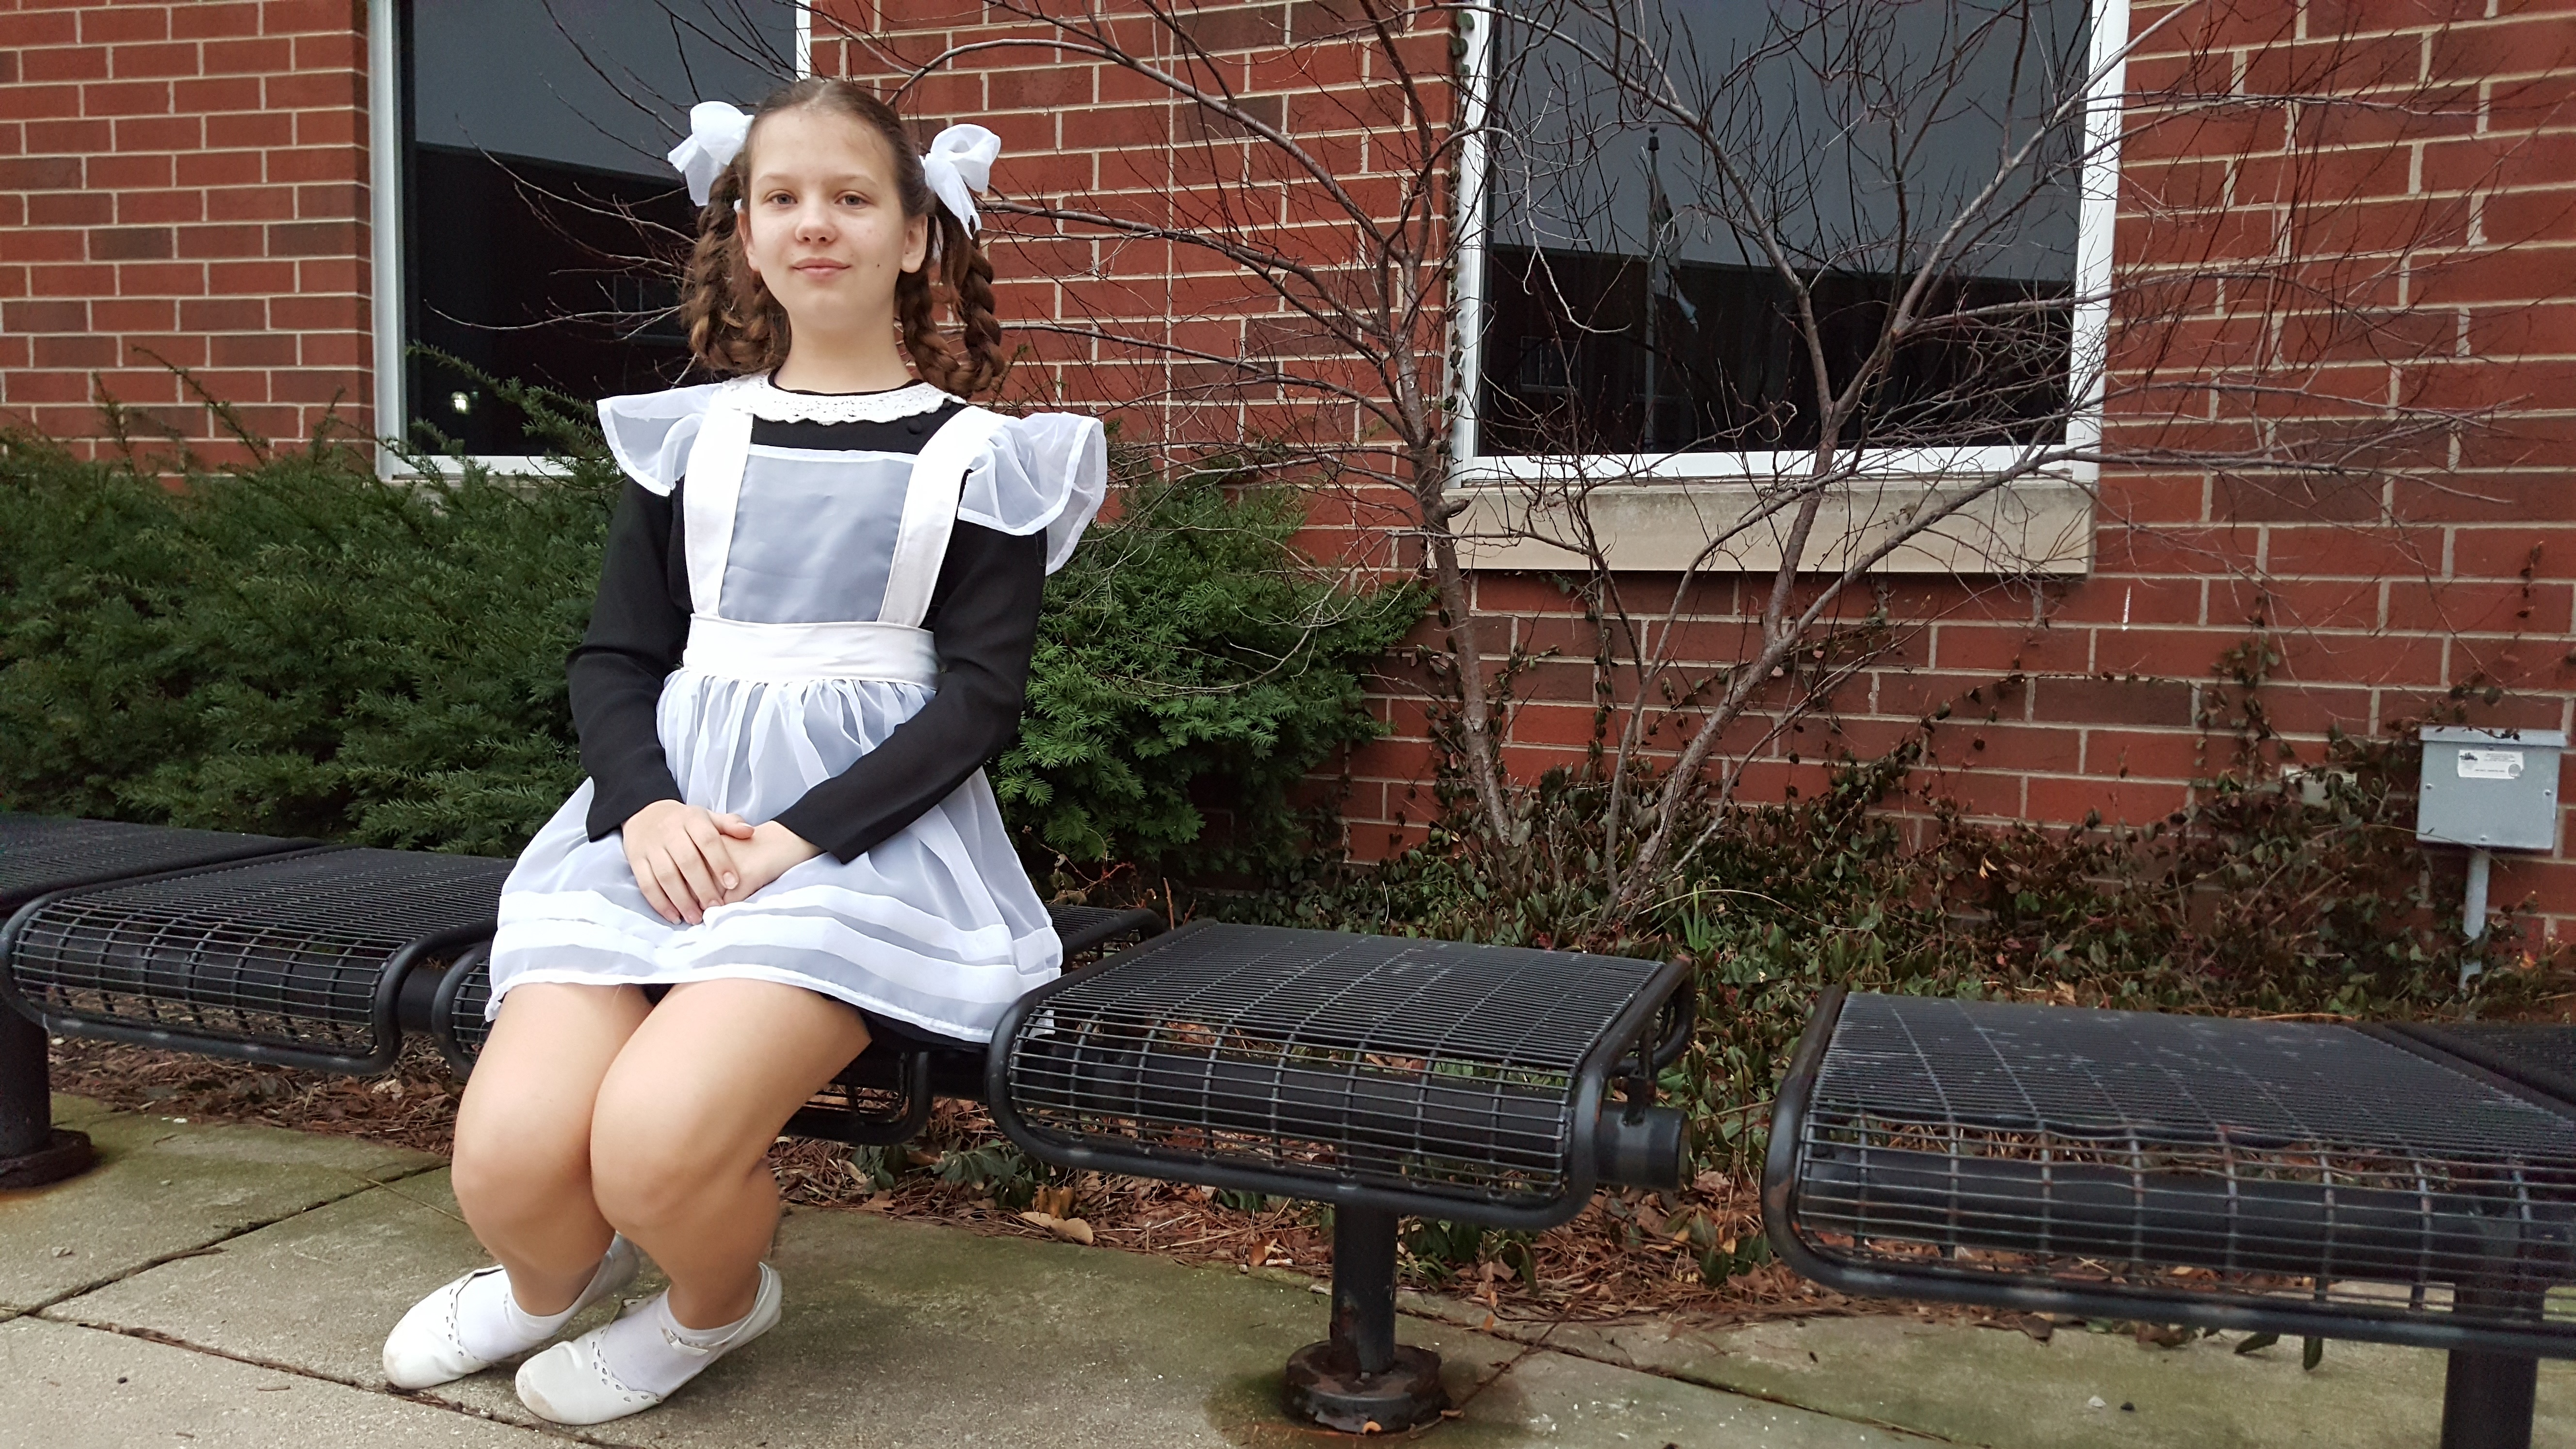
leg, spring, sitting, training, clothing, baby, apron, schoolgirl, shape, human positions, soviet style